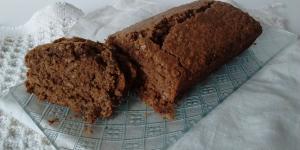
budin de avena y chocolate